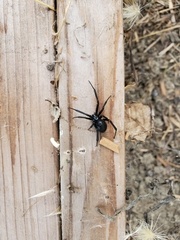
Species: Lactrodectus_hesperus